Newport, Shropshire

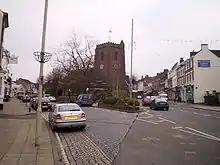
High street and St Mary's street junction and St Nicolas Island

Newport has retained shops on High Street, Stafford Street and St Mary's Street, with St Mary's Street having cobblestones and the majority of shops being small boutiques. St Mary's is also the site of various markets and fairs which tie in with Newport's indoor market.